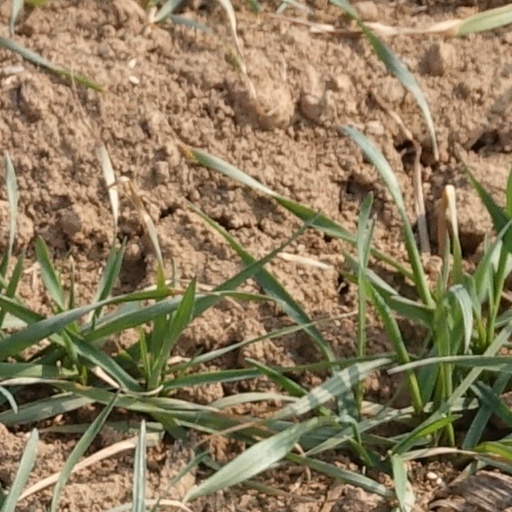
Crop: wheat